Raseiniai

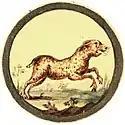
Coat of arms of Raseiniai, 1792

Raseiniai is one of the oldest communities in Lithuania – the name of the settlement was mentioned for the first time in 1253. Its name was mentioned in Chronicles of the 13th and 14th centuries under various names, including "Rushigen", "Rossyen", and "Rasseyne". In 1253 Grand Duke Mindaugas ceded one part of the Samogitia territory, including some of the district around Raseiniai, to the Livonian Order, and the rest to the first bishop of Lithuania, Kristyan. In the 14th–18th centuries, Raseiniai was one of the most important towns in the Samogitia region.